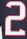
Number: 2